Lake Country DockHounds

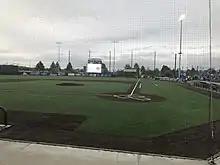
Wisconsin Brewing Company Park, the home of the Lake Country DockHounds.

Partnering with the Wisconsin Brewing Company, a craft brewing company based in Verona, Wisconsin, ground was broken for the DockHounds' home stadium June 29, 2021. The facility's name, Wisconsin Brewing Company Park, and the team's logo were also unveiled.